Romanian Rally Championship

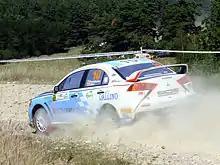
2011 champion Valentin Porcisteanu at the 2012 Sibiu Rally

Romanian Rally Championship is the annual rally series in Romania. It is organized by FRAS (Federaţia Română de Automobilism Sportiv).